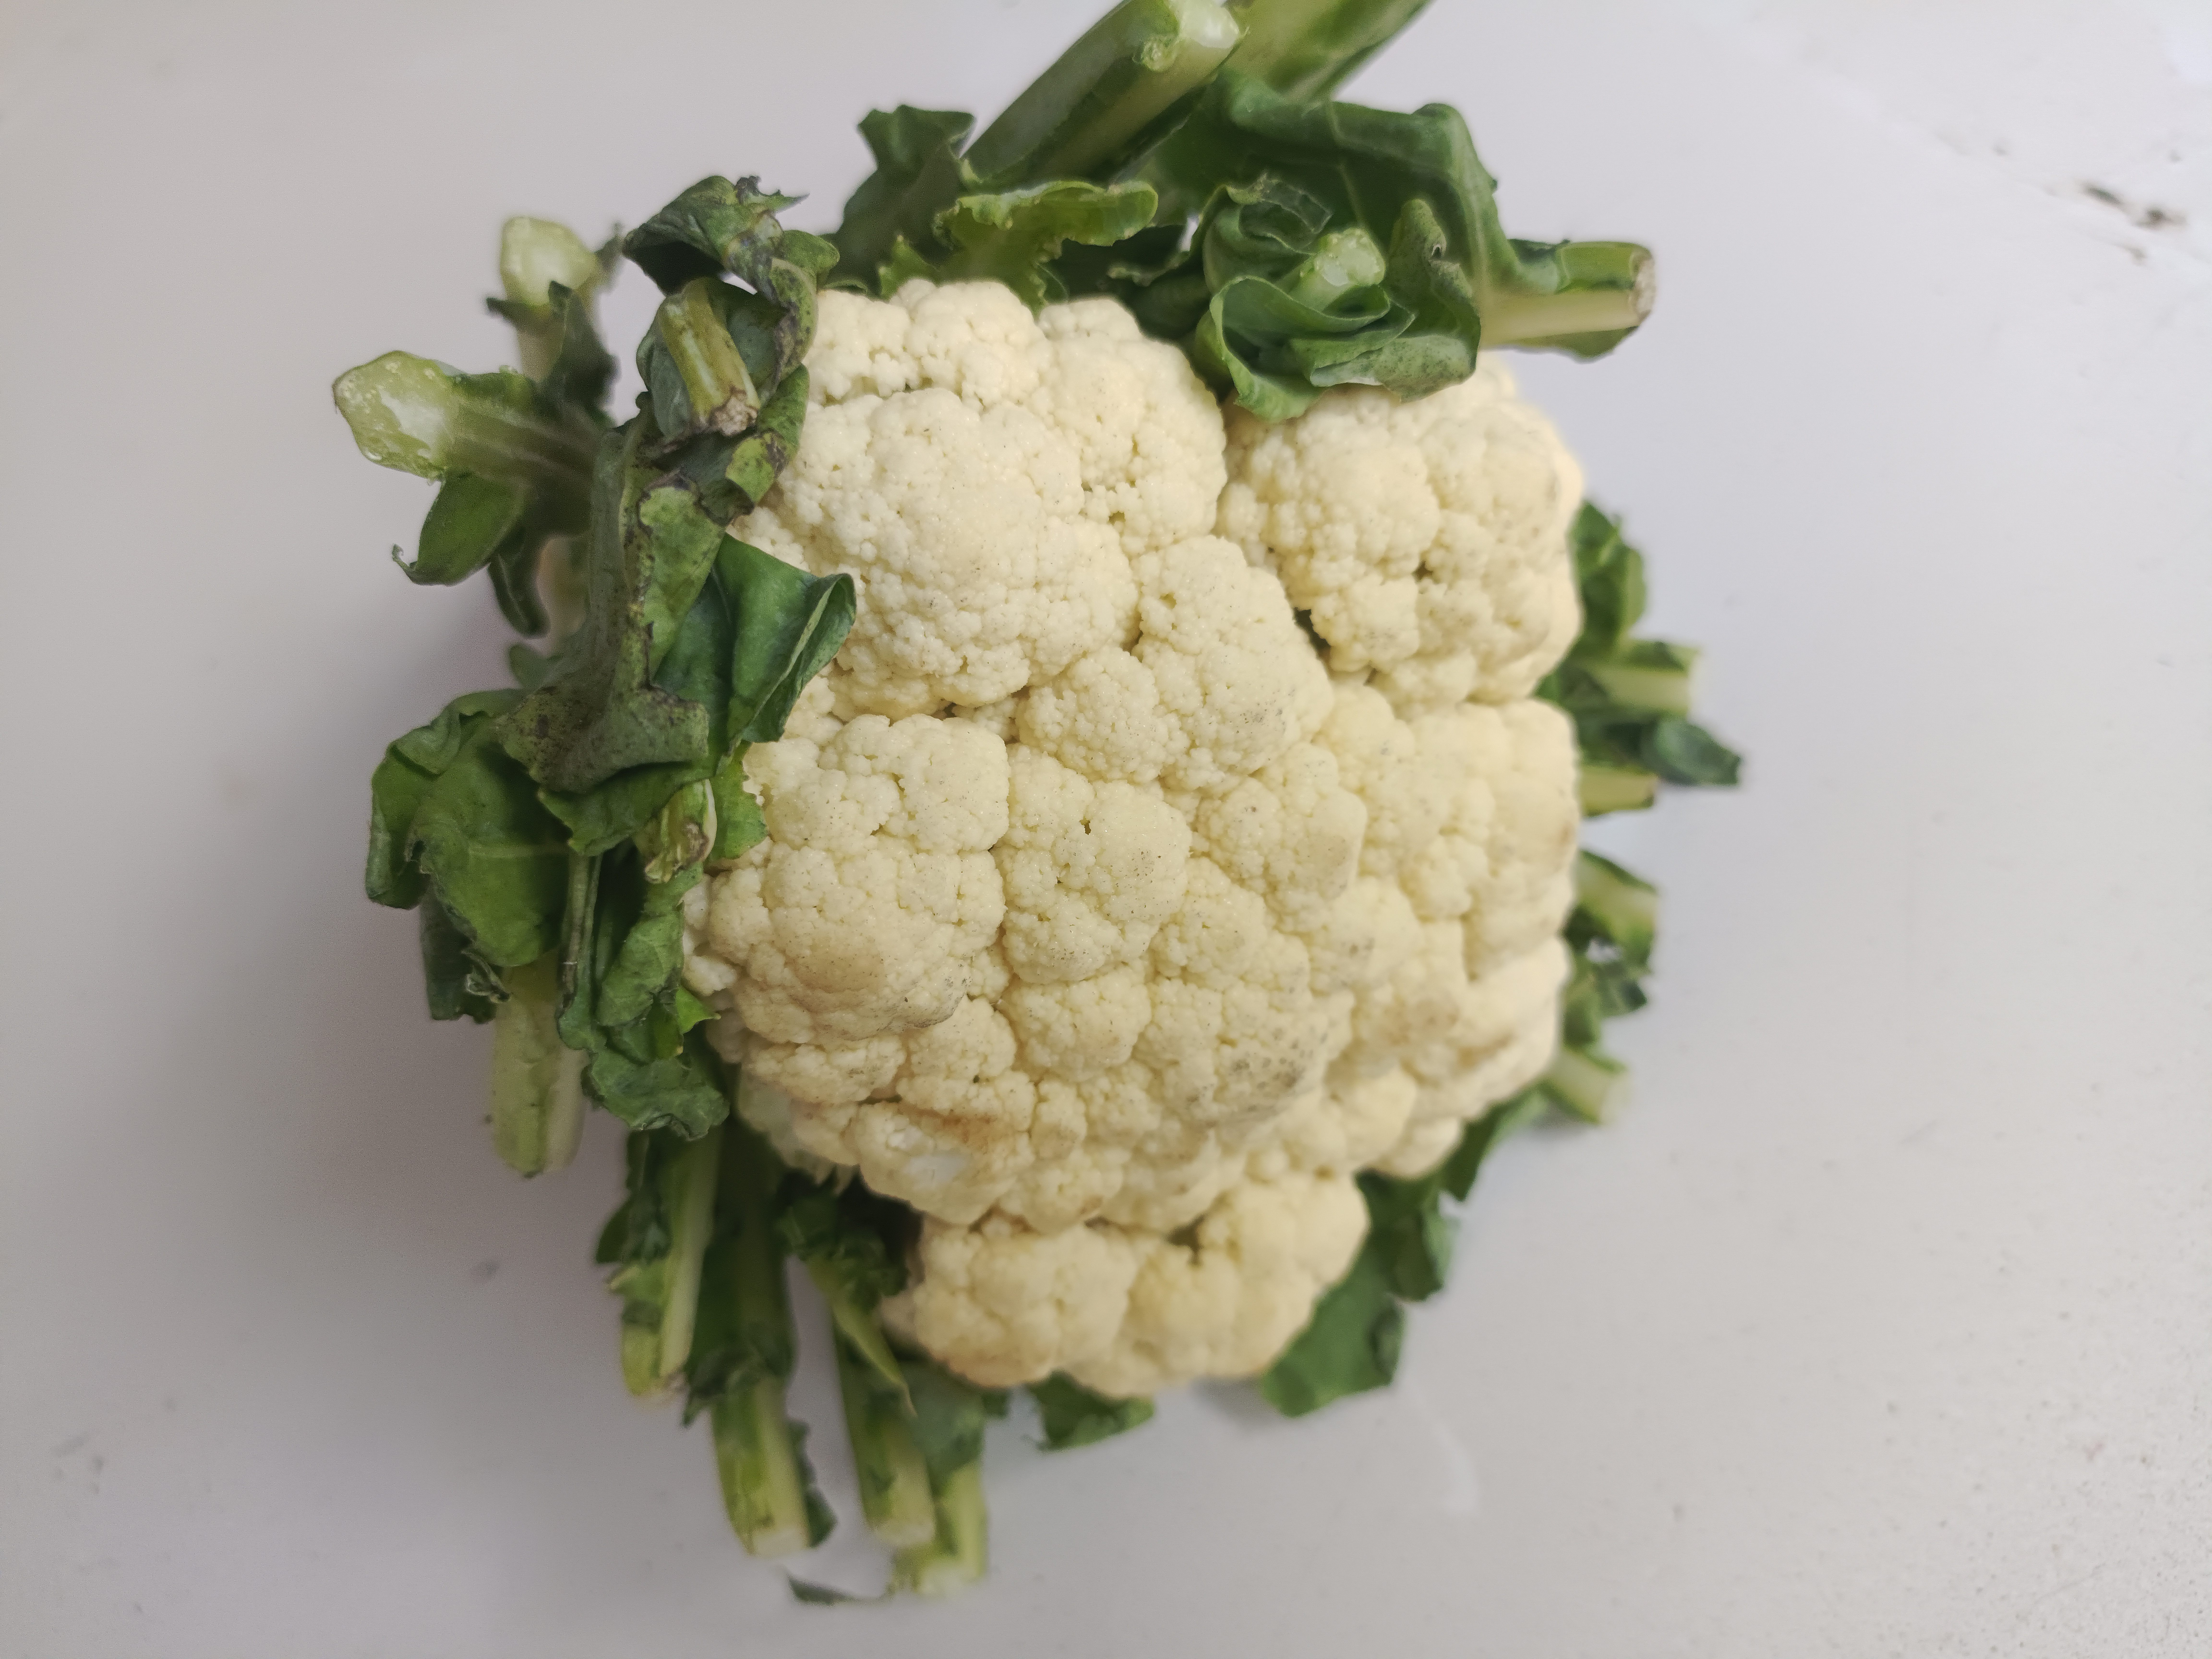
Label: Brassica oleracea